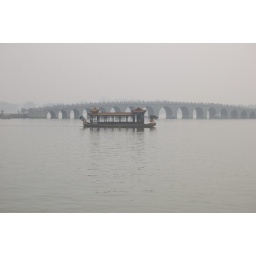
Pleasure boat on Kunming Lake, with 17-arch bridge in the background.